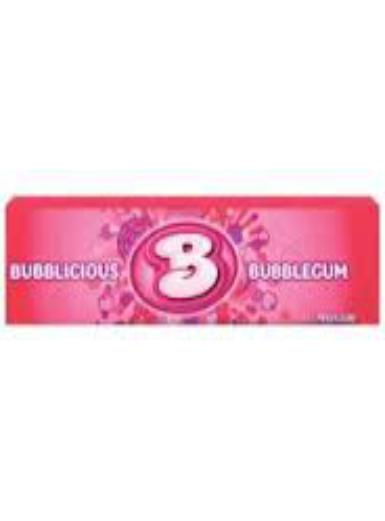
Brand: Bubblicious
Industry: Food